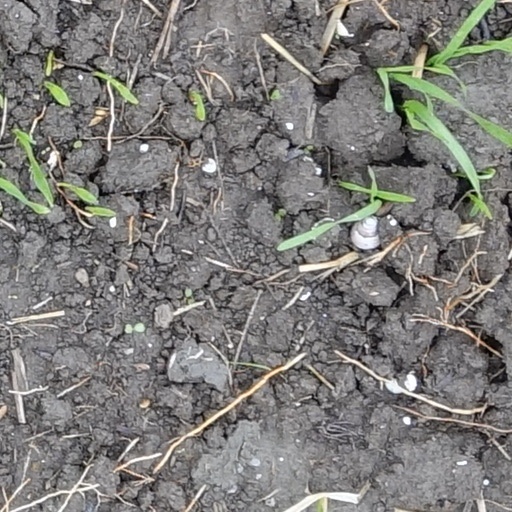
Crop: wheat